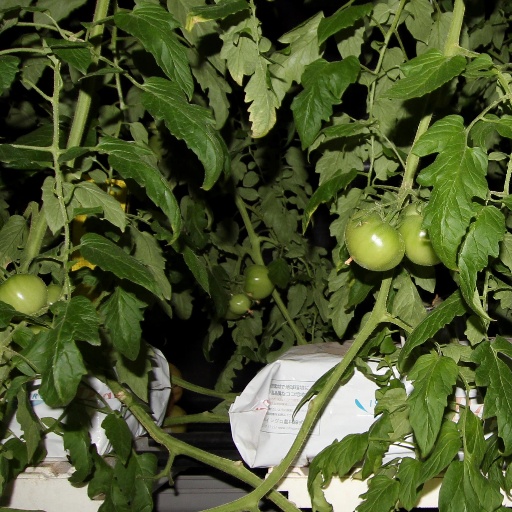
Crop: tomato